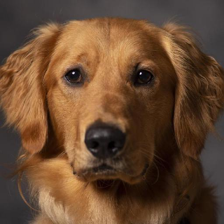
Label: animals